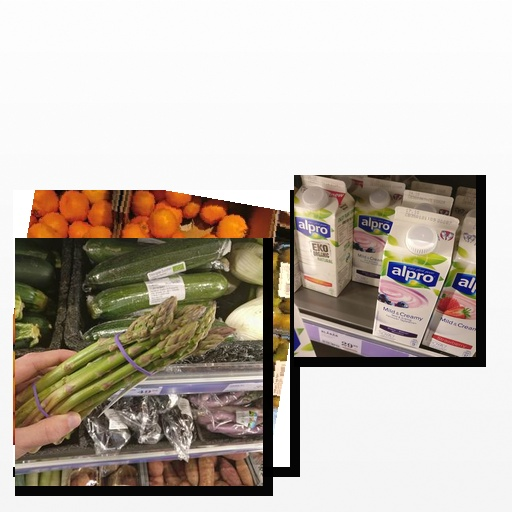
Food items: soyghurt, asparagus, satsuma